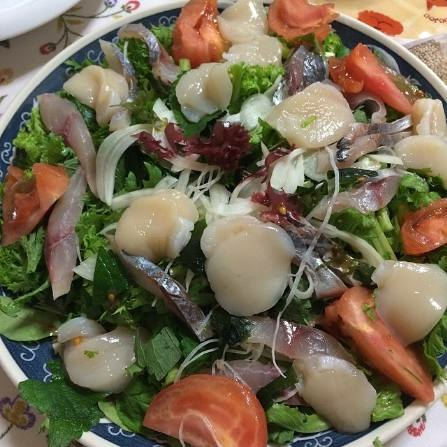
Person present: No